Arizona

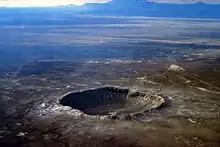
Arizona's Meteor Crater is a tourist attraction.

, 73% (4,215,749) of Arizona residents age five and older spoke only English at home, while 21% (1,202,638) spoke Spanish, 2% (85,602) Navajo, <1% (22,592) German, <1% (22,426) Chinese (which includes Mandarin), <1% (19,015) Tagalog, <1% (17,603) Vietnamese, <1% (15,707) Other North American Indigenous Languages (especially indigenous languages of Arizona), and French was spoken as a main language by <1% (15,062) of the population over the age of five. In total, 27% (1,567,548) of Arizona's population age five and older spoke a mother language other than English.